California State University, Long Beach

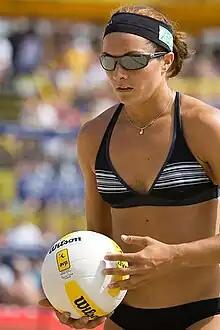
Misty May-Treanor, alumna

The $70 million Student Recreation and Wellness Center is located on the northeast side of campus. It opened in fall 2010.